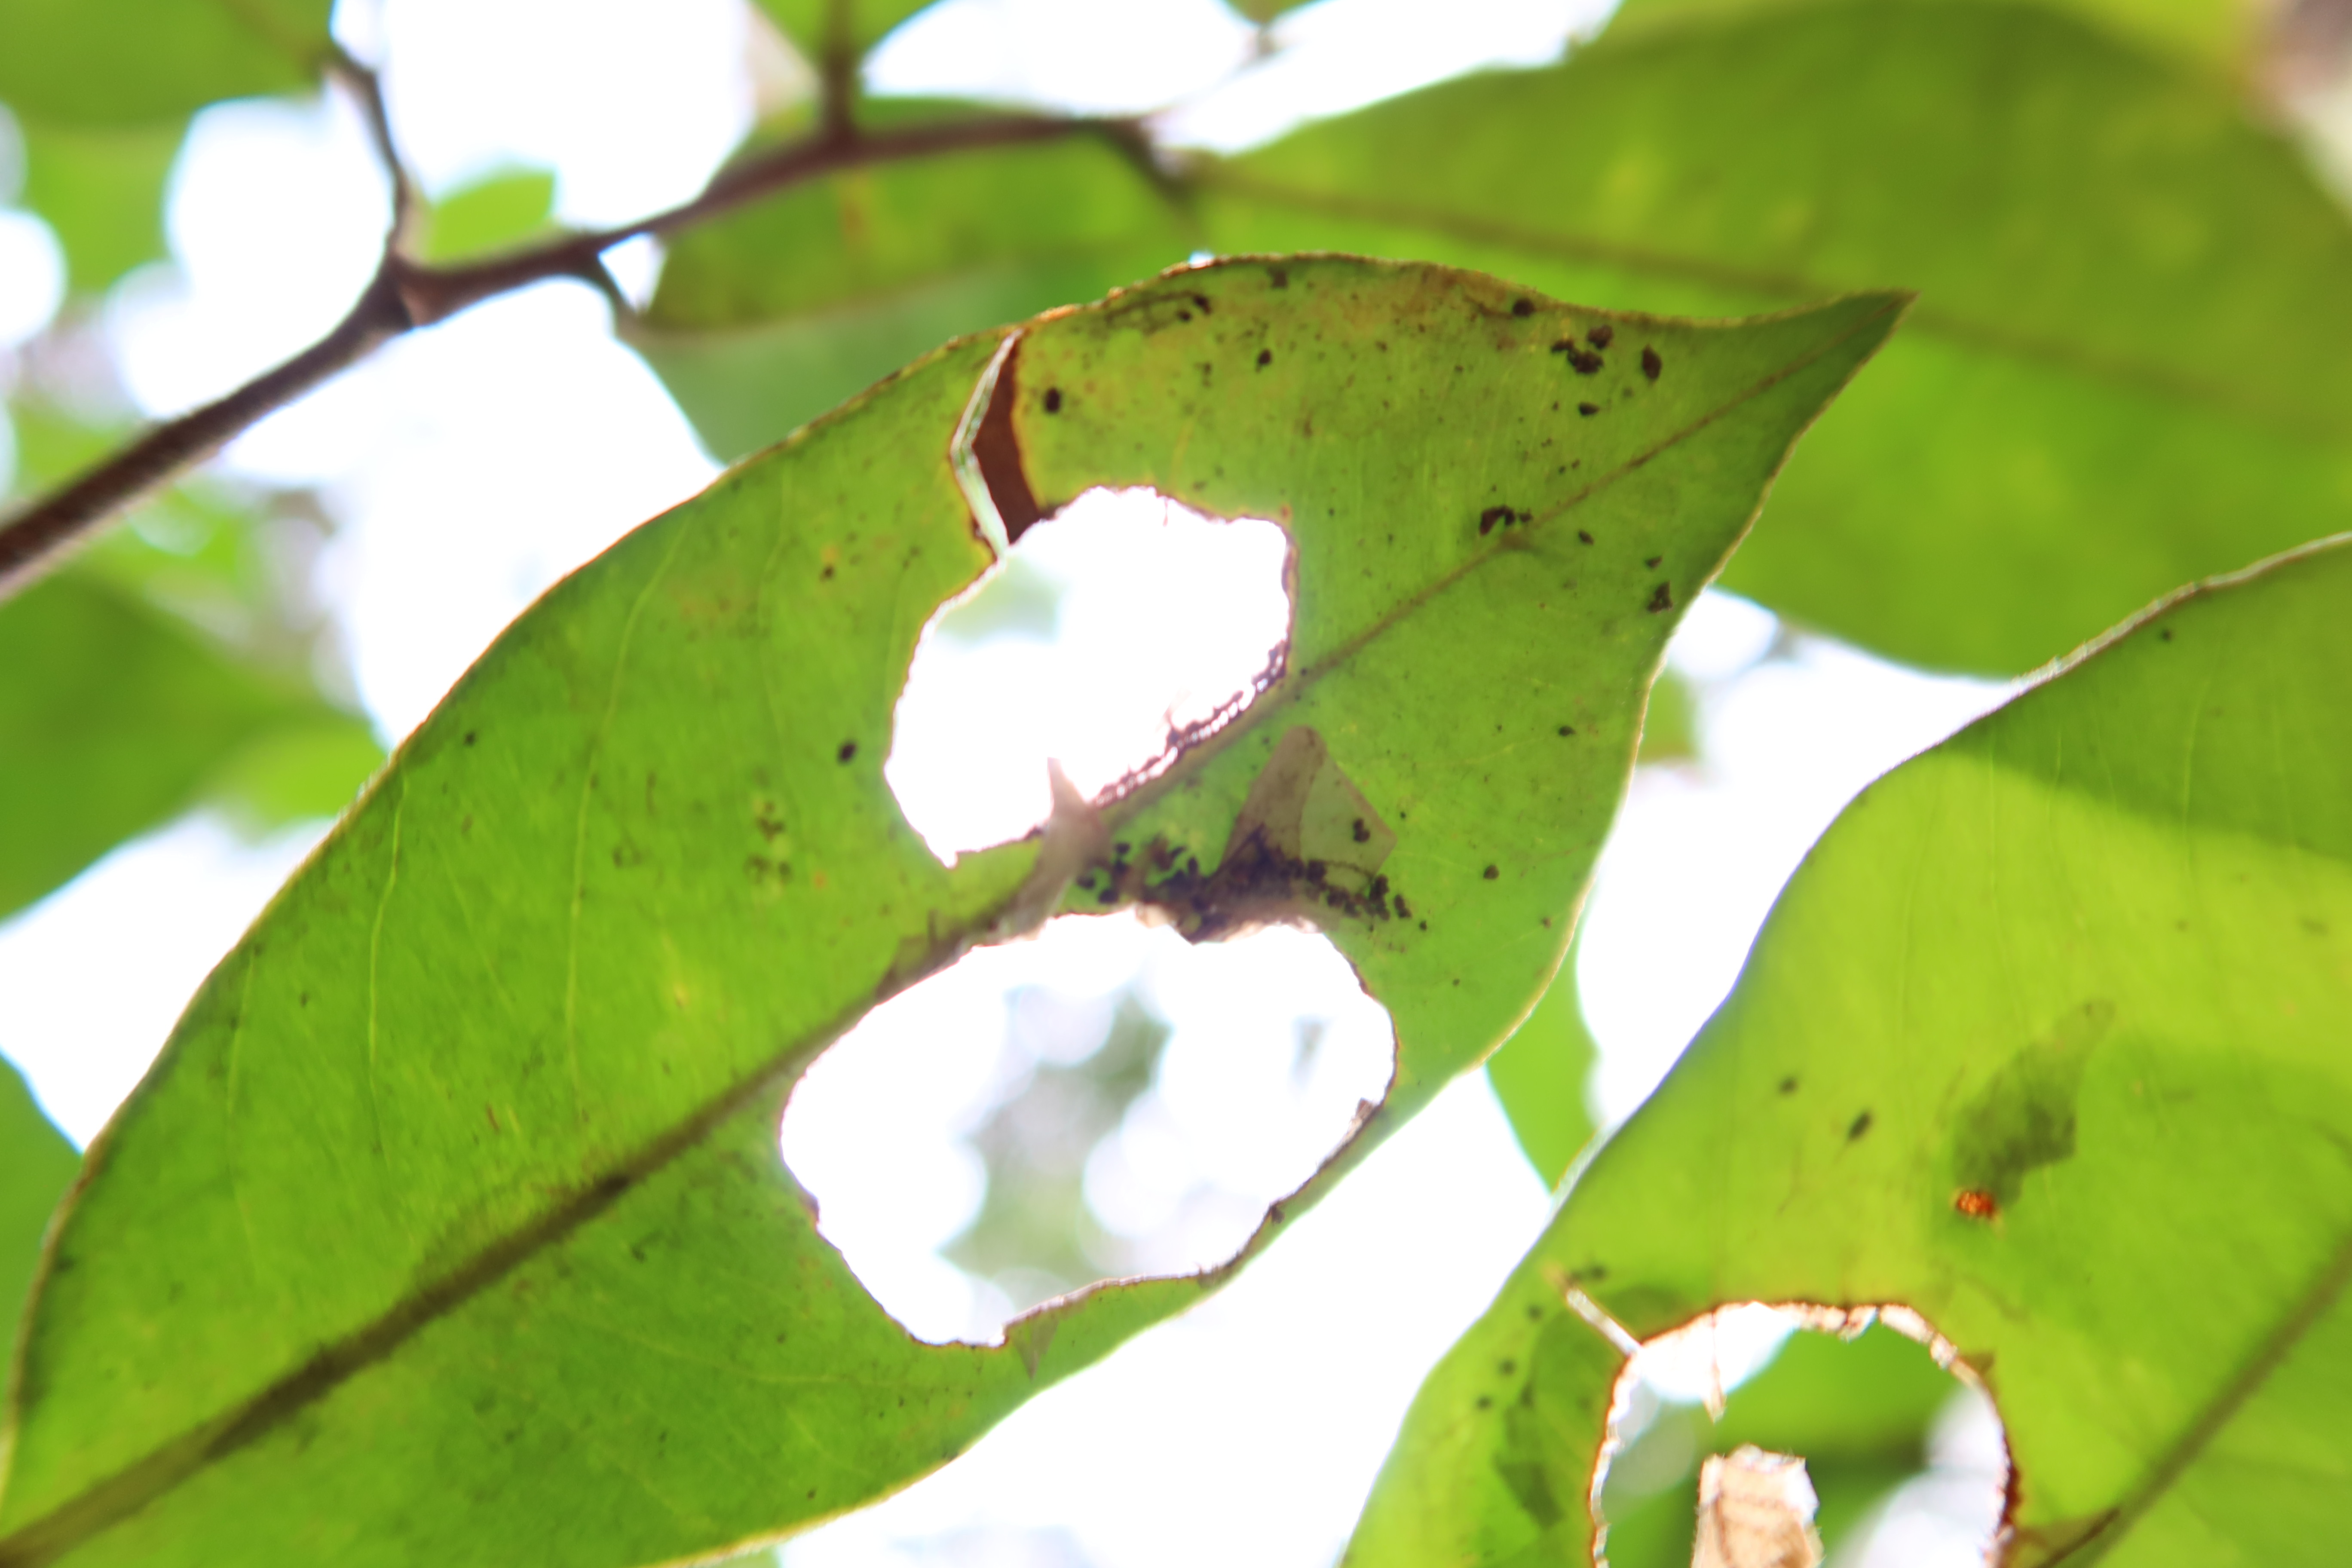
Label: Translucent lesion